HMS Challenger (1858)

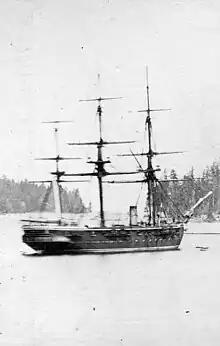
HMS "Scout", a sister ship of "Challenger"

HMS "Challenger" was a "Pearl"-class corvette of the Royal Navy launched on 13 February 1858 at the Woolwich Dockyard.